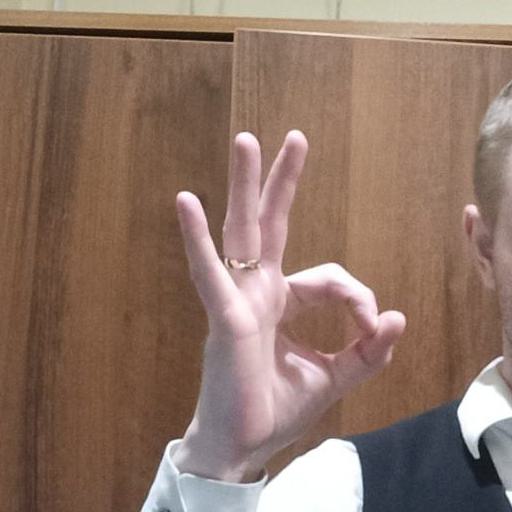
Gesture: ok